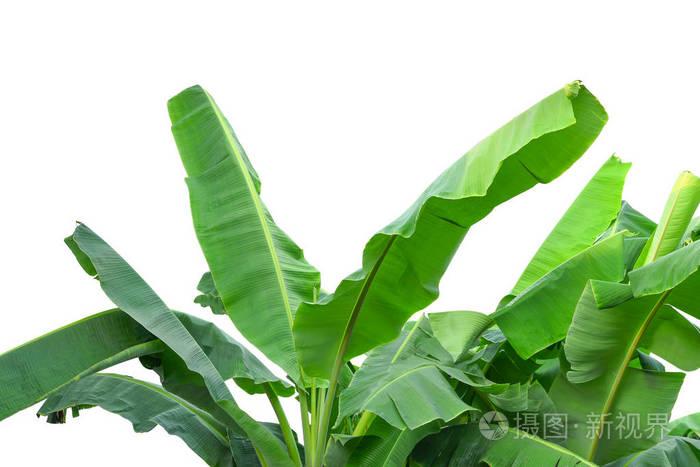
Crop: unknown
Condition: banana